Ronan Kratt

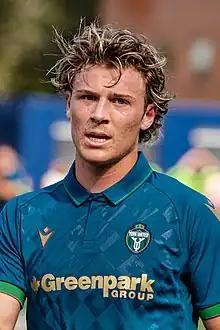
Kratt with York United in 2022

Ronan Alan Kratt (born September 2, 2003) is a Canadian professional soccer player who plays for Pacific FC in the Canadian Premier League.